Lachhuar Jain temple

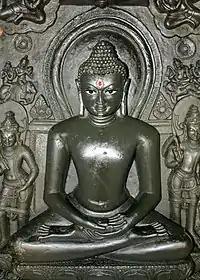

According to Śvētāmbara tradition, Lachhuar a doorway to Kshatriyakund which is believed to be the birthplace of Mahavira. To commemorate his birthplace a large temple along with a dharamshala was constructed by Raja Dhanpat Singh Bahadur in 1857.